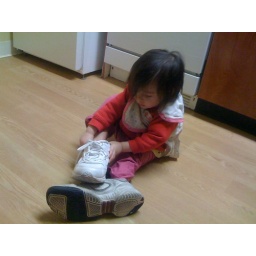
this is my style. wearing shirt half way cross like a scarf plus two different shoes in a pair.